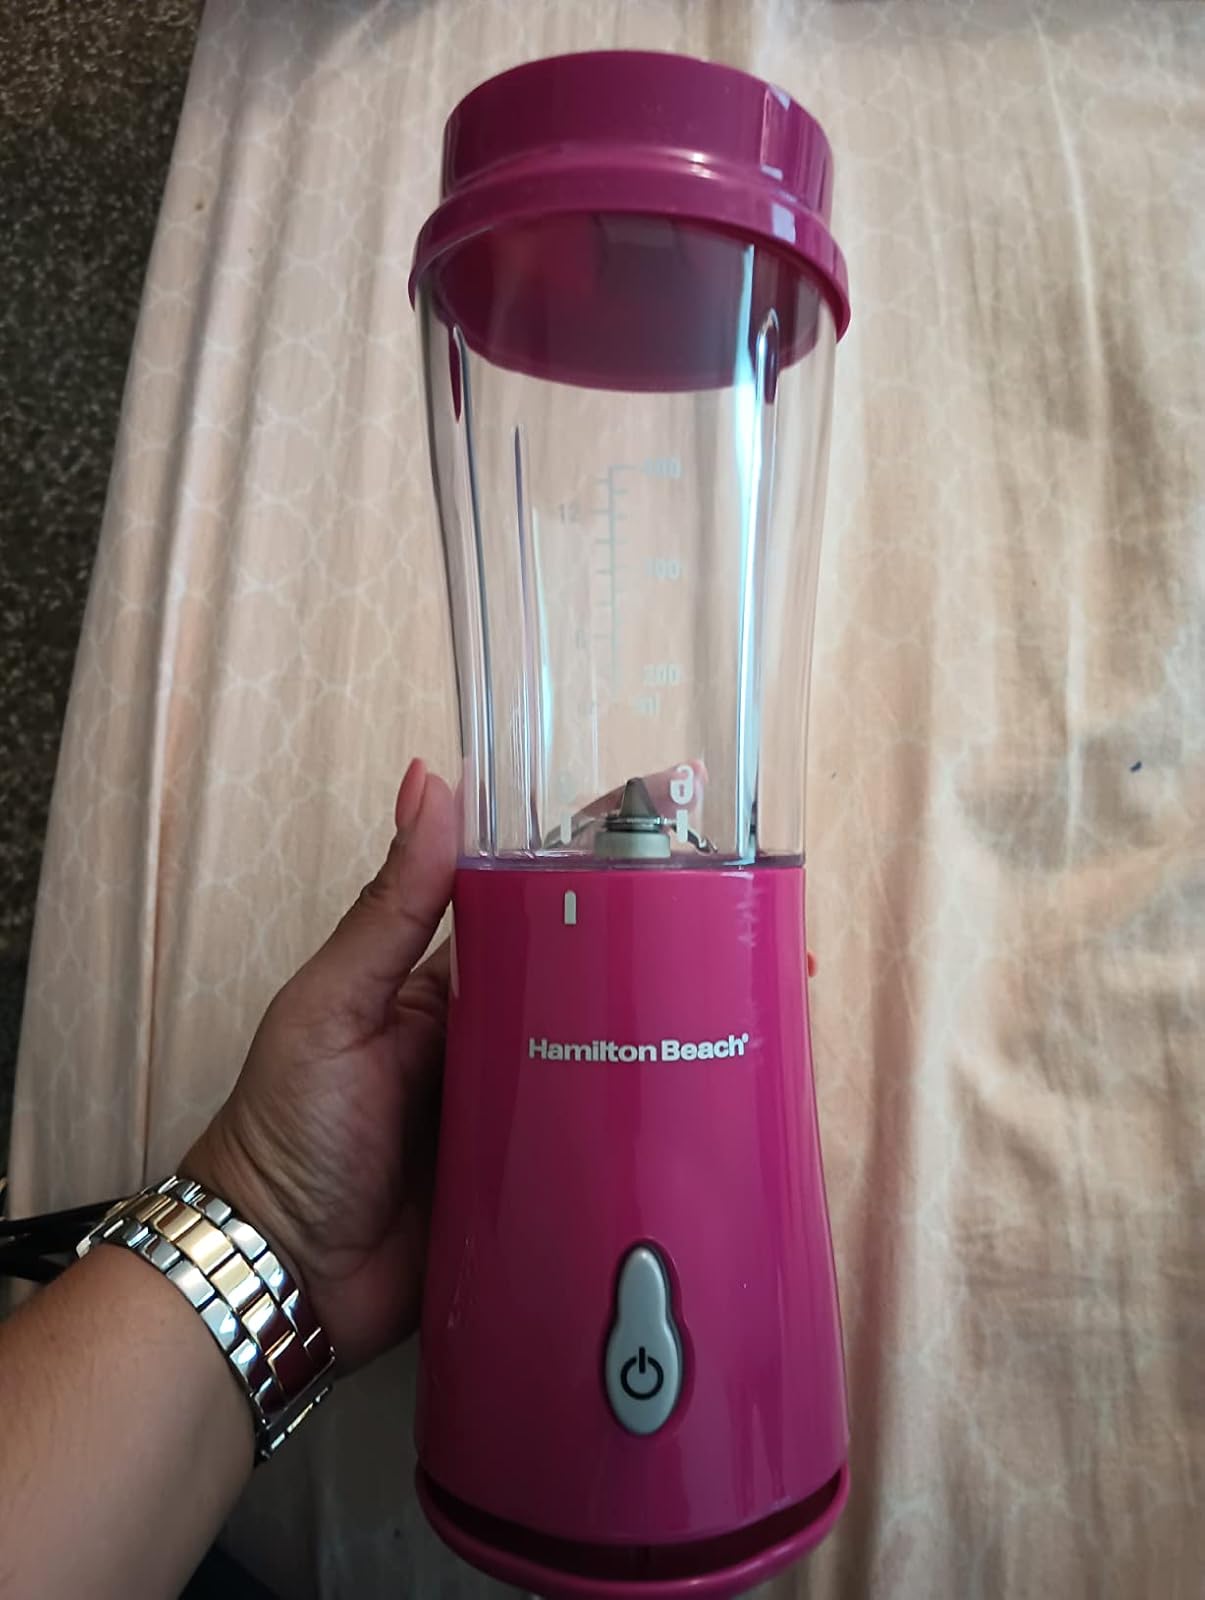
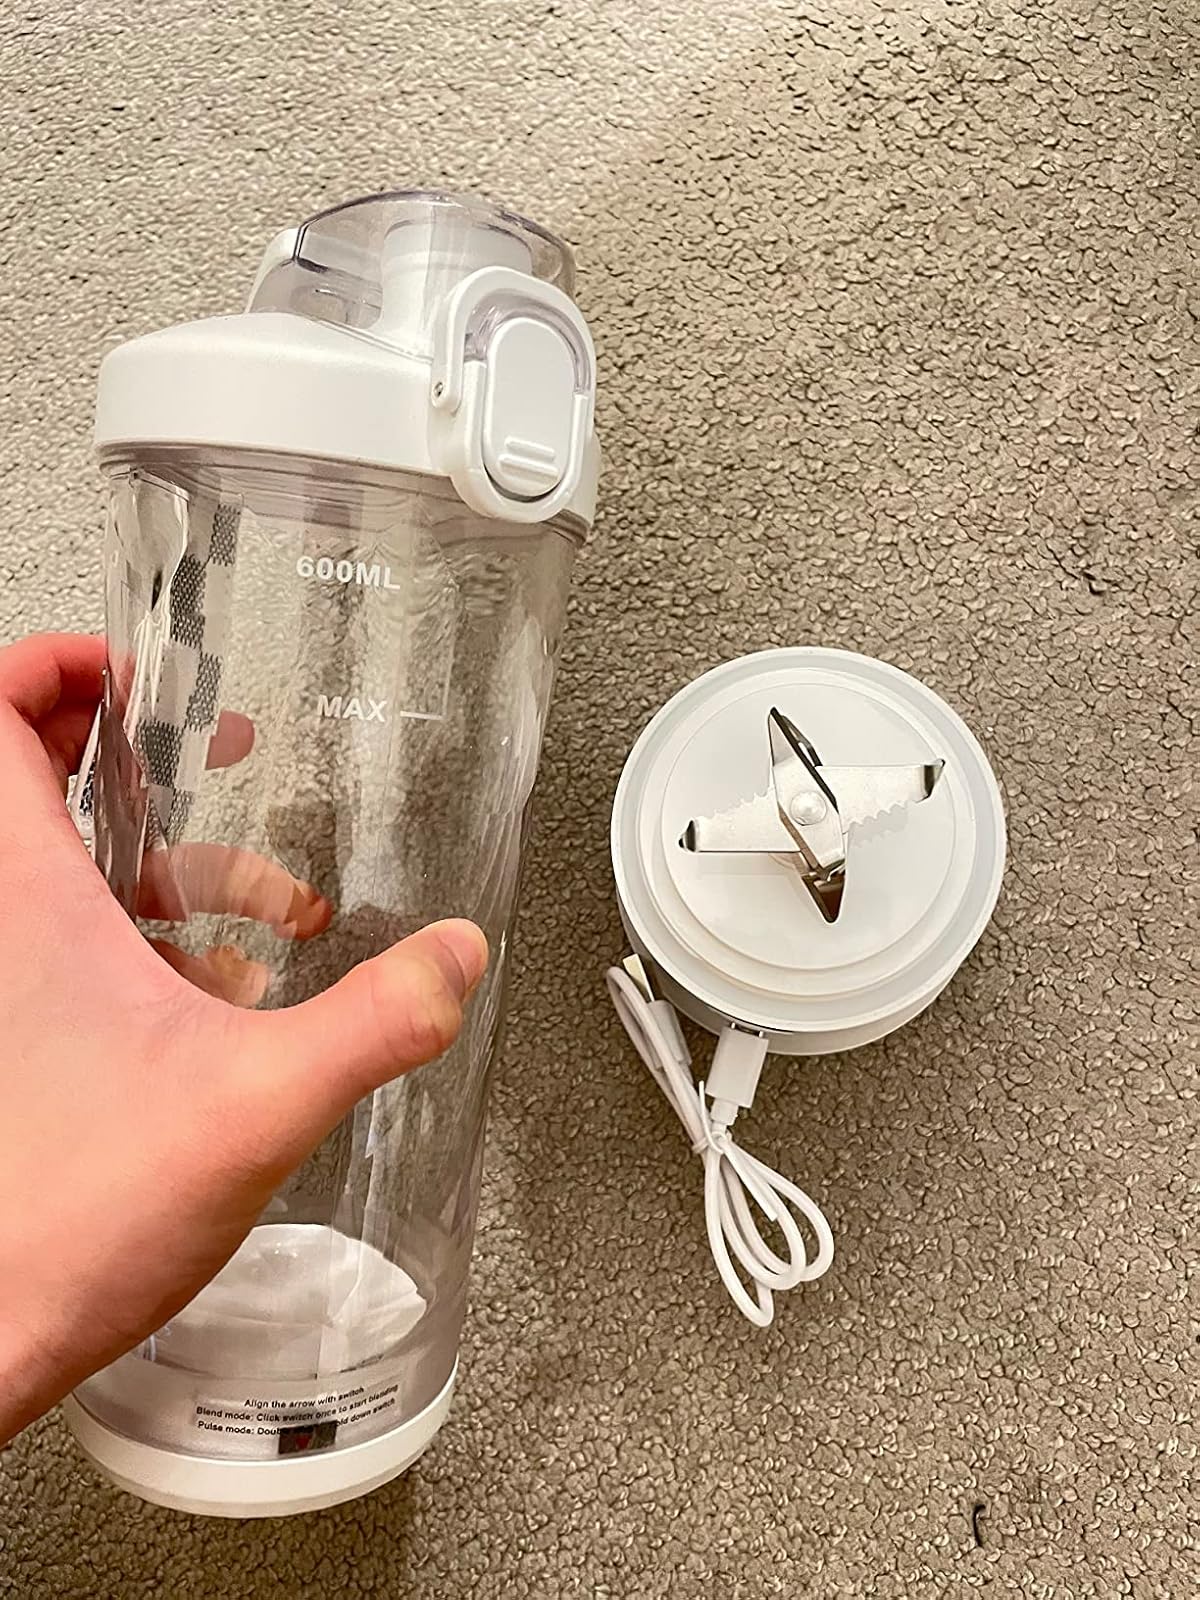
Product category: items_blender
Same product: no